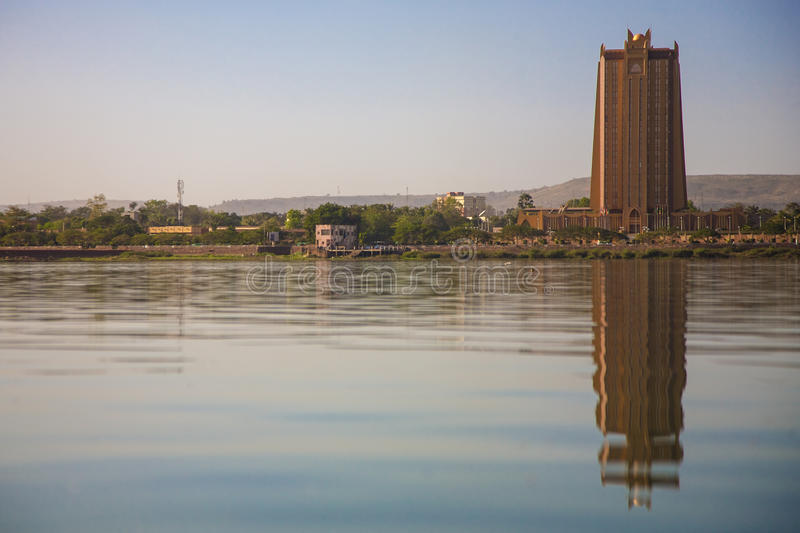
Lii de ab nataal la, nataal book. Ay garab a nga ca ginnaaw. Ci ab dex tamit la nekk. Am na taax mu mag a mag te mu nekk ca ginnnaaaw te xoolee ci suuf mel ne daa def ab ecran.